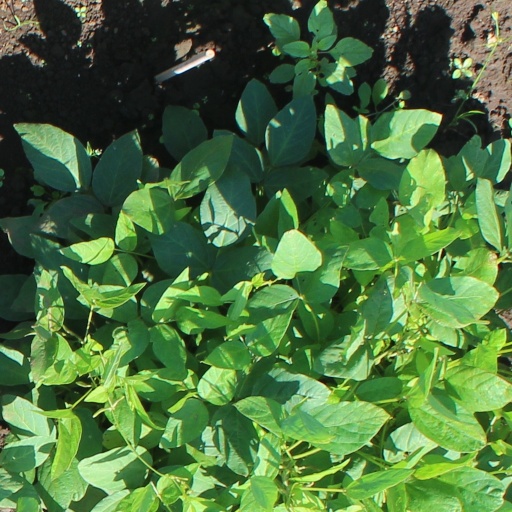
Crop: soybean